Sarah Lancashire

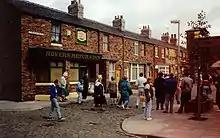
The "Coronation Street" set, pictured in 2005. Lancashire appeared in the serial for five years between 1991 and 1996

Two weeks after finishing her run in "Blood Brothers", Lancashire auditioned for the role of new "Coronation Street" character Raquel Wolstenhulme, a colleague of supermarket employee Norman "Curly" Watts (Kevin Kennedy).